Babi Yar. Context

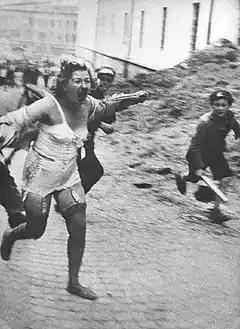

In creating the film, Loznitsa drew on footage shot by German and Soviet troops during and after the war, as well as testimony from a 1946 Soviet trial of the perpetrators. According to Loznitsa, most of the footage had "languished unseen after the war." The film was obtained from German, Ukrainian, and Russian archival sources. Some of the footage was shot by the German for propaganda purposes, while other footage was from home movies photographed by Germans.